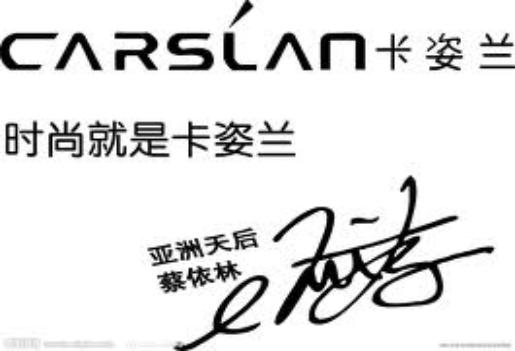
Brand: Carslan
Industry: Necessities